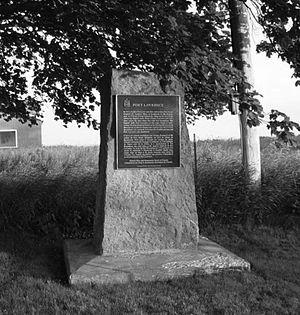
Le Fort Lawrence était un fort britannique construit sur l'Isthme de Chignectou pendant la Guerre anglo-micmac.